Gordon Murray

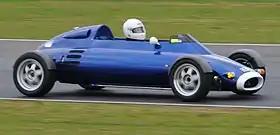
Light Car Company 'Rocket'

Murray independently designed the "Rocket", an ultra-lightweight, open cockpit roadster powered by a 1-litre motorcycle engine, which has an appearance similar to that of a 60's era Grand Prix car. Looking like a single-seater, it could accommodate a passenger in tandem with the driver, the second seat located beneath a removable cover. The "Rocket" was built by former racing driver Chris Craft at the Light Car Company.